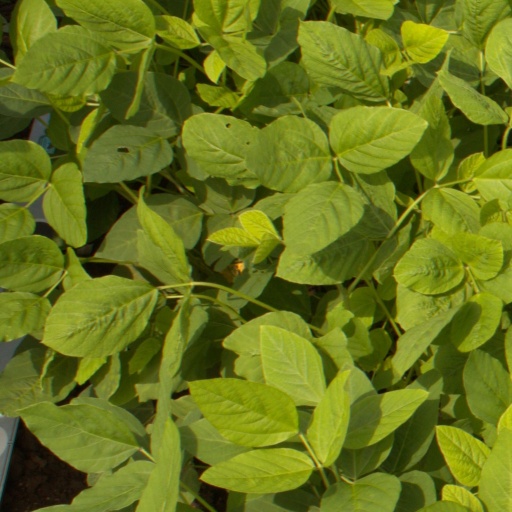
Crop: soybean